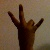
The image shows a hand gesture representing the number 7 in Indian Sign Language.